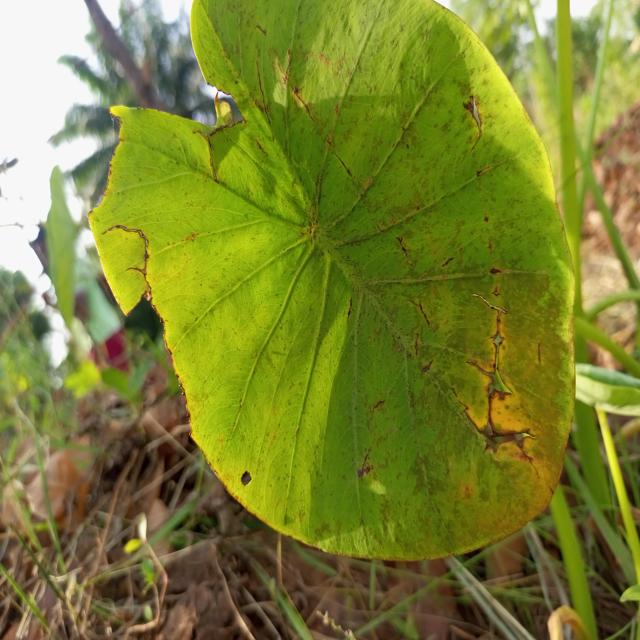
Label: Late_Blight